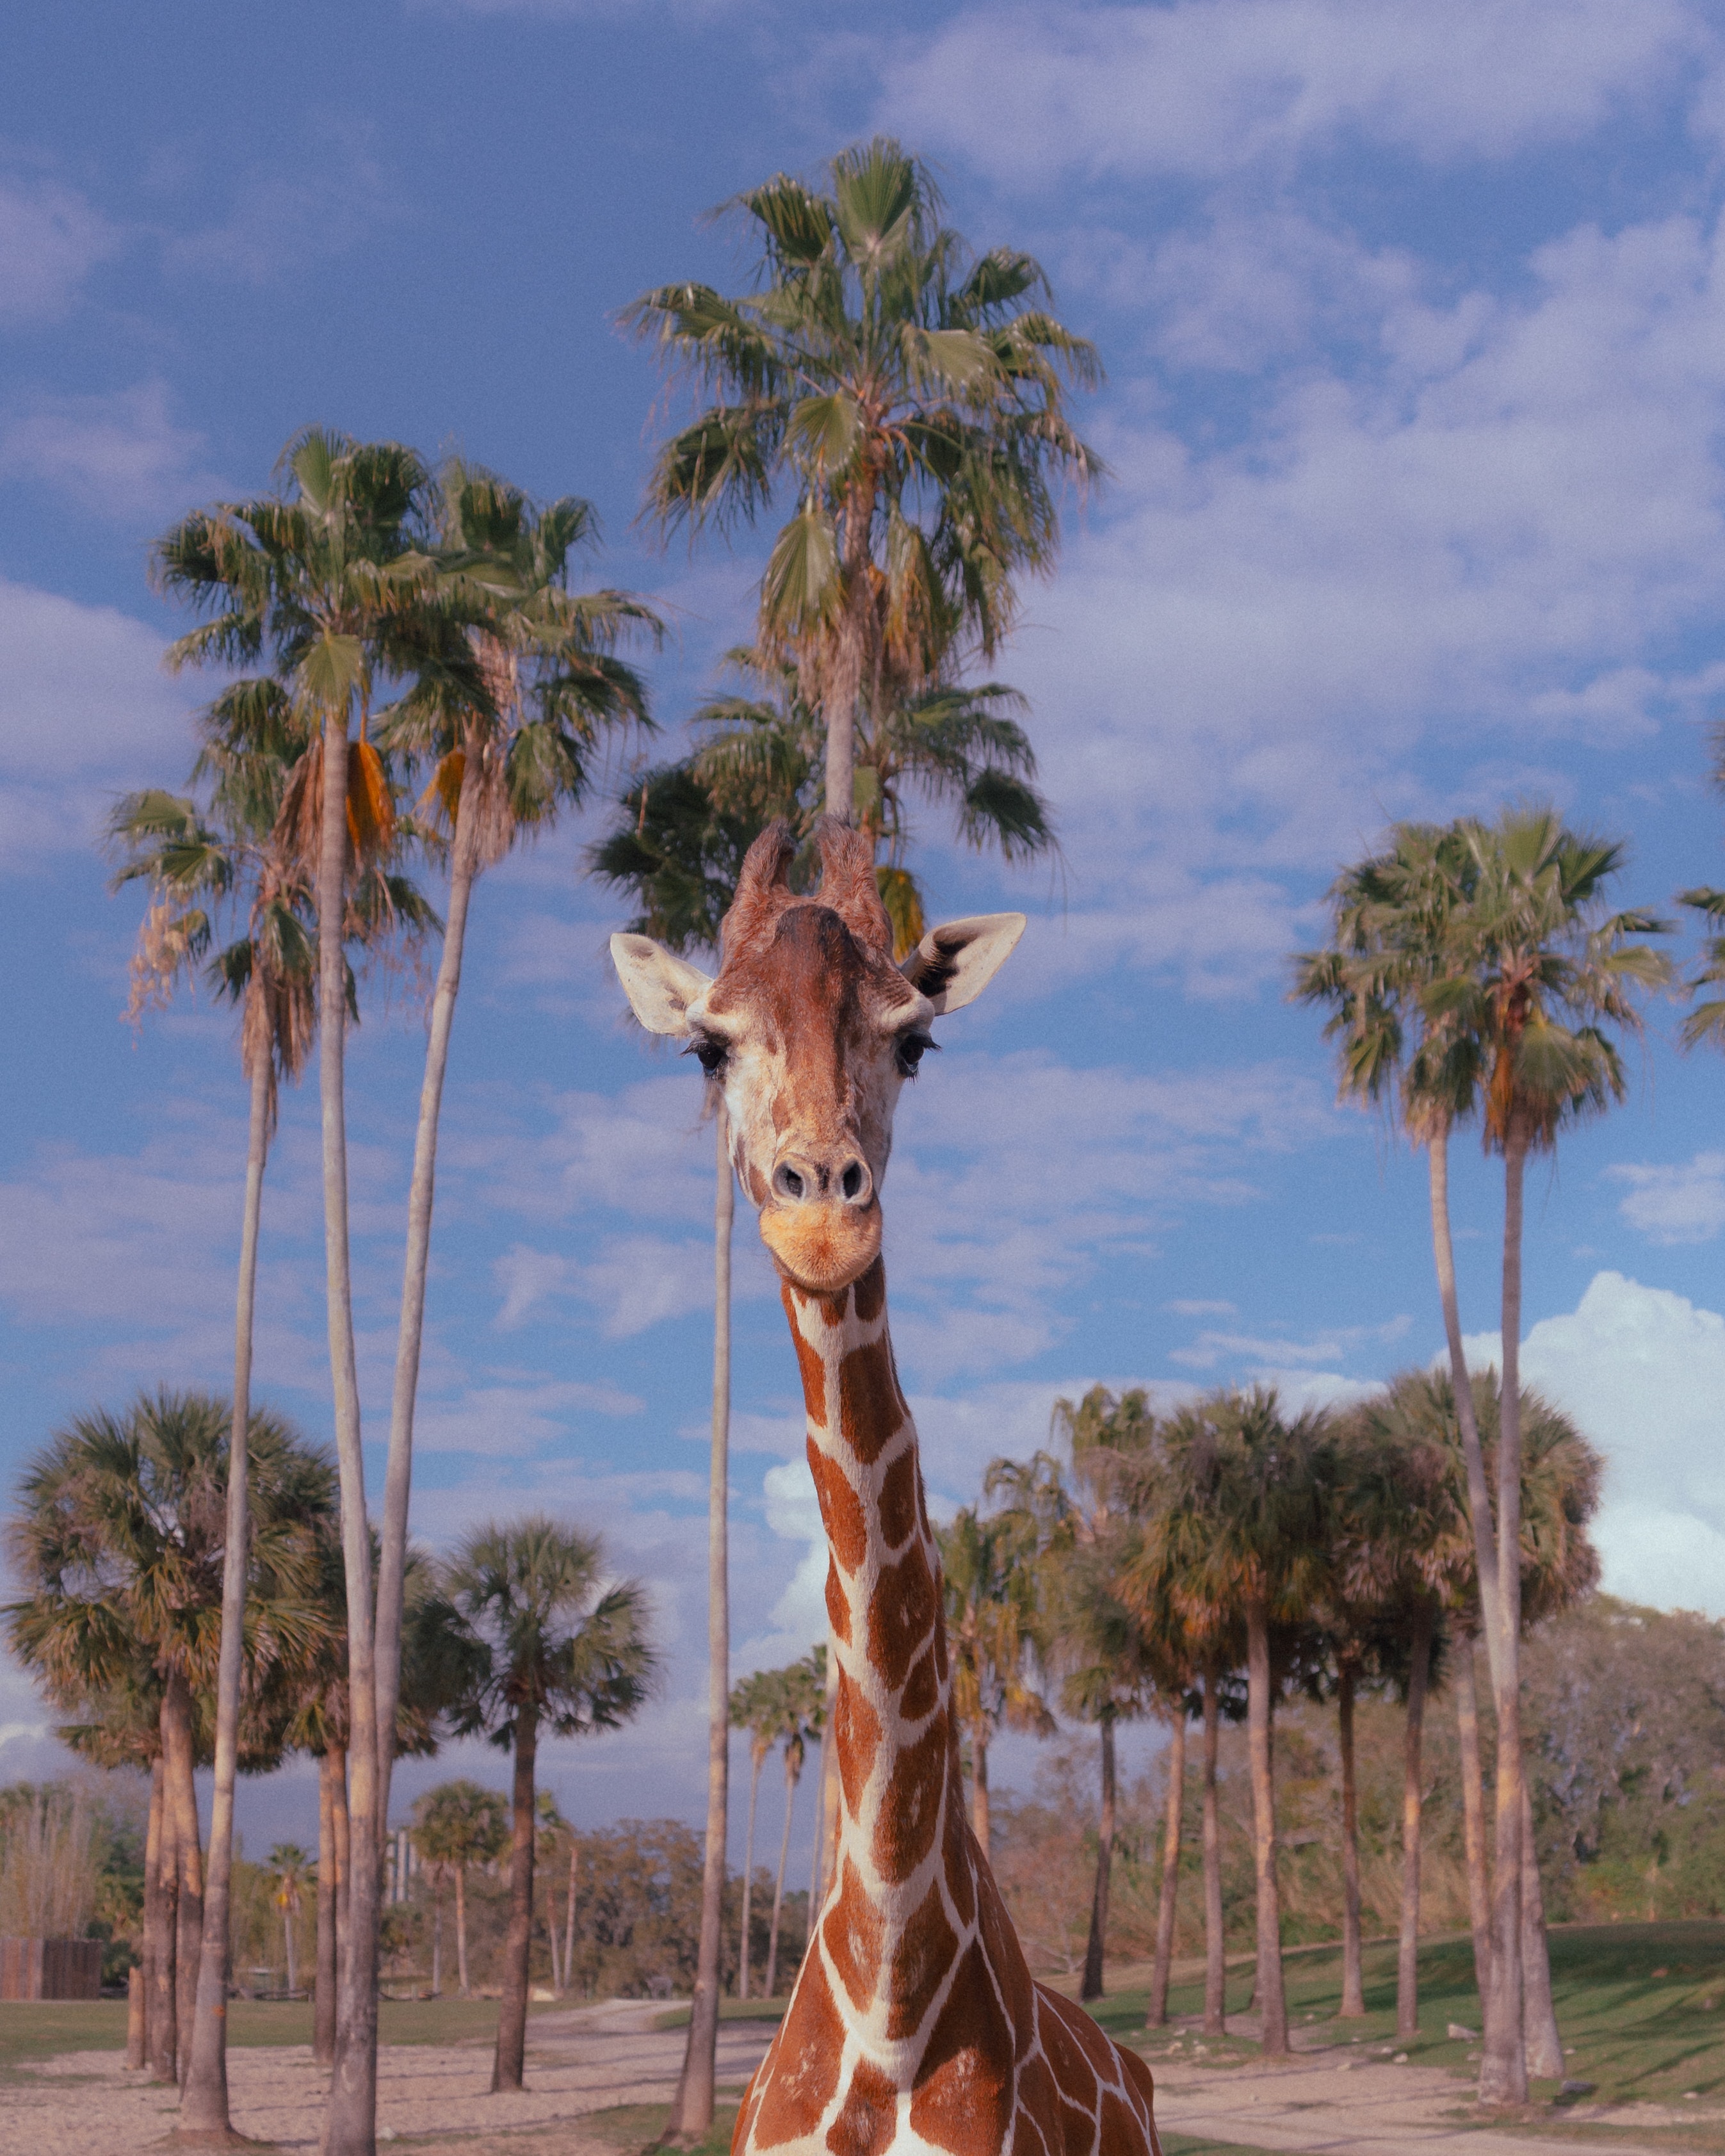
natural, cloud, sky, giraffe, giraffidae, plant, tree, natural environment, vegetation, arecales, fawn, woody plant, landscape, adaptation, terrestrial animal, landmark, terrestrial plant, palm tree, snout, wildlife, natural landscape, grassland, wilderness, nature reserve, tropics, savanna, vacation, shrubland, tourism, attalea speciosa, jungle, safari